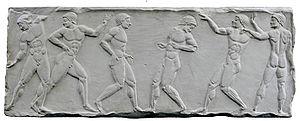
L’olympiade est une unité de temps, constituée par la période de quatre années s’écoulant entre deux jeux olympiques. Elle est la base de la chronologie du monde grec à partir d’Alexandre le Grand.